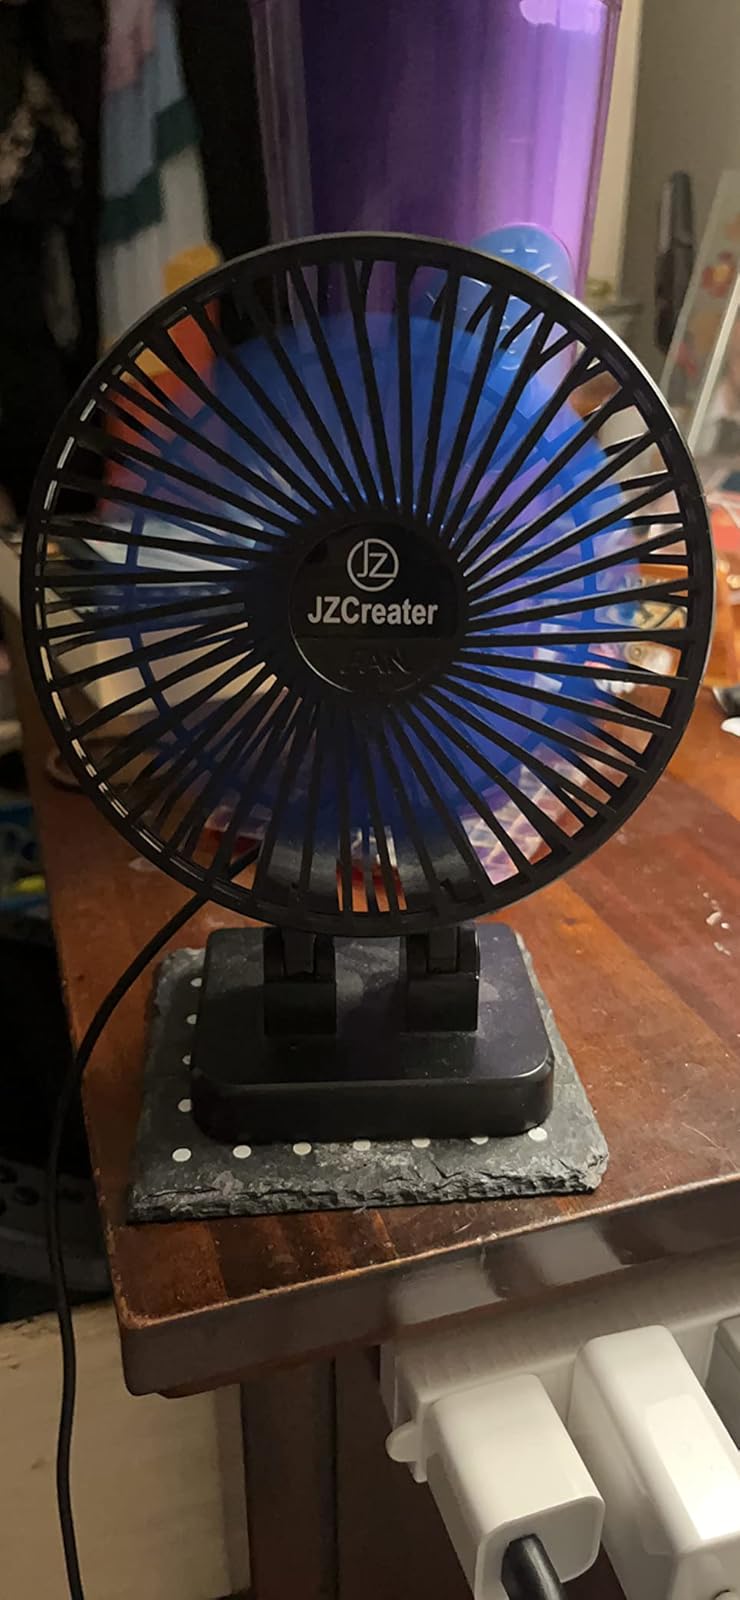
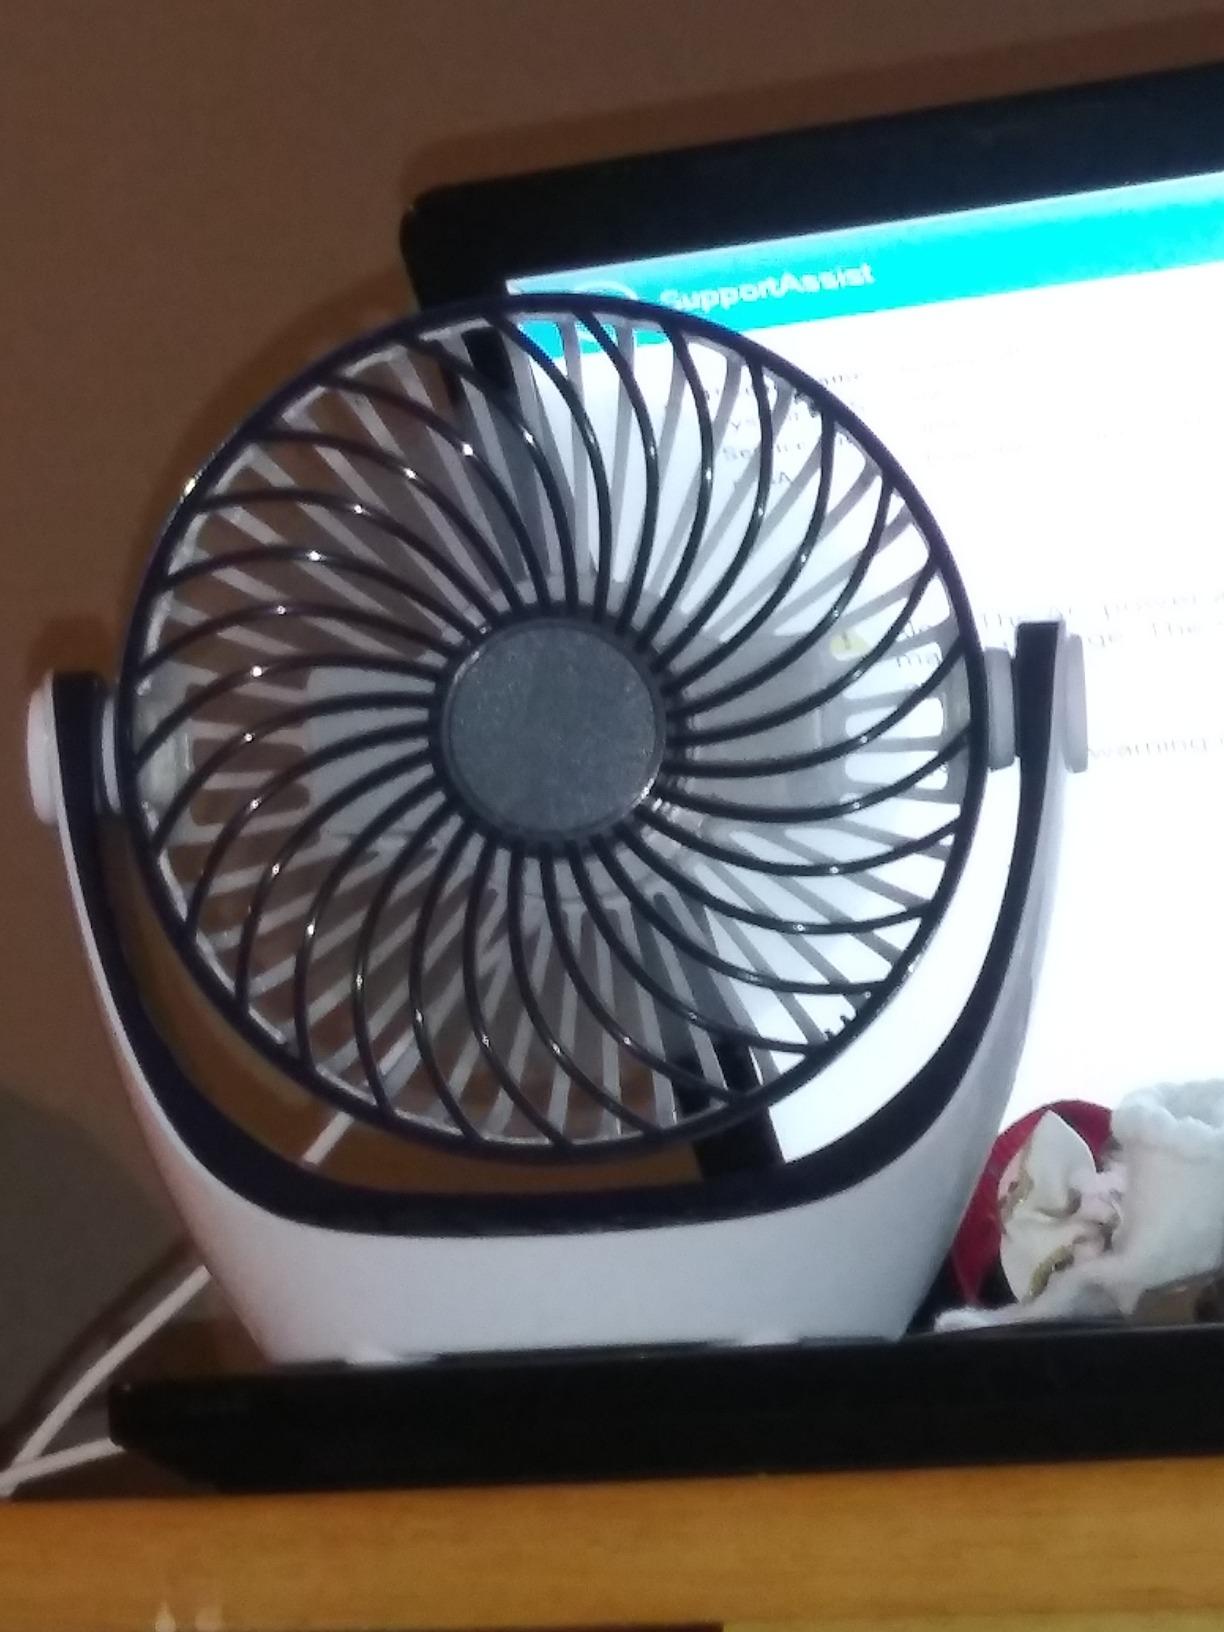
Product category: fan
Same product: no